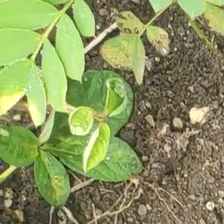
Weed species: Sicklepod_(Senna obtusifolia)